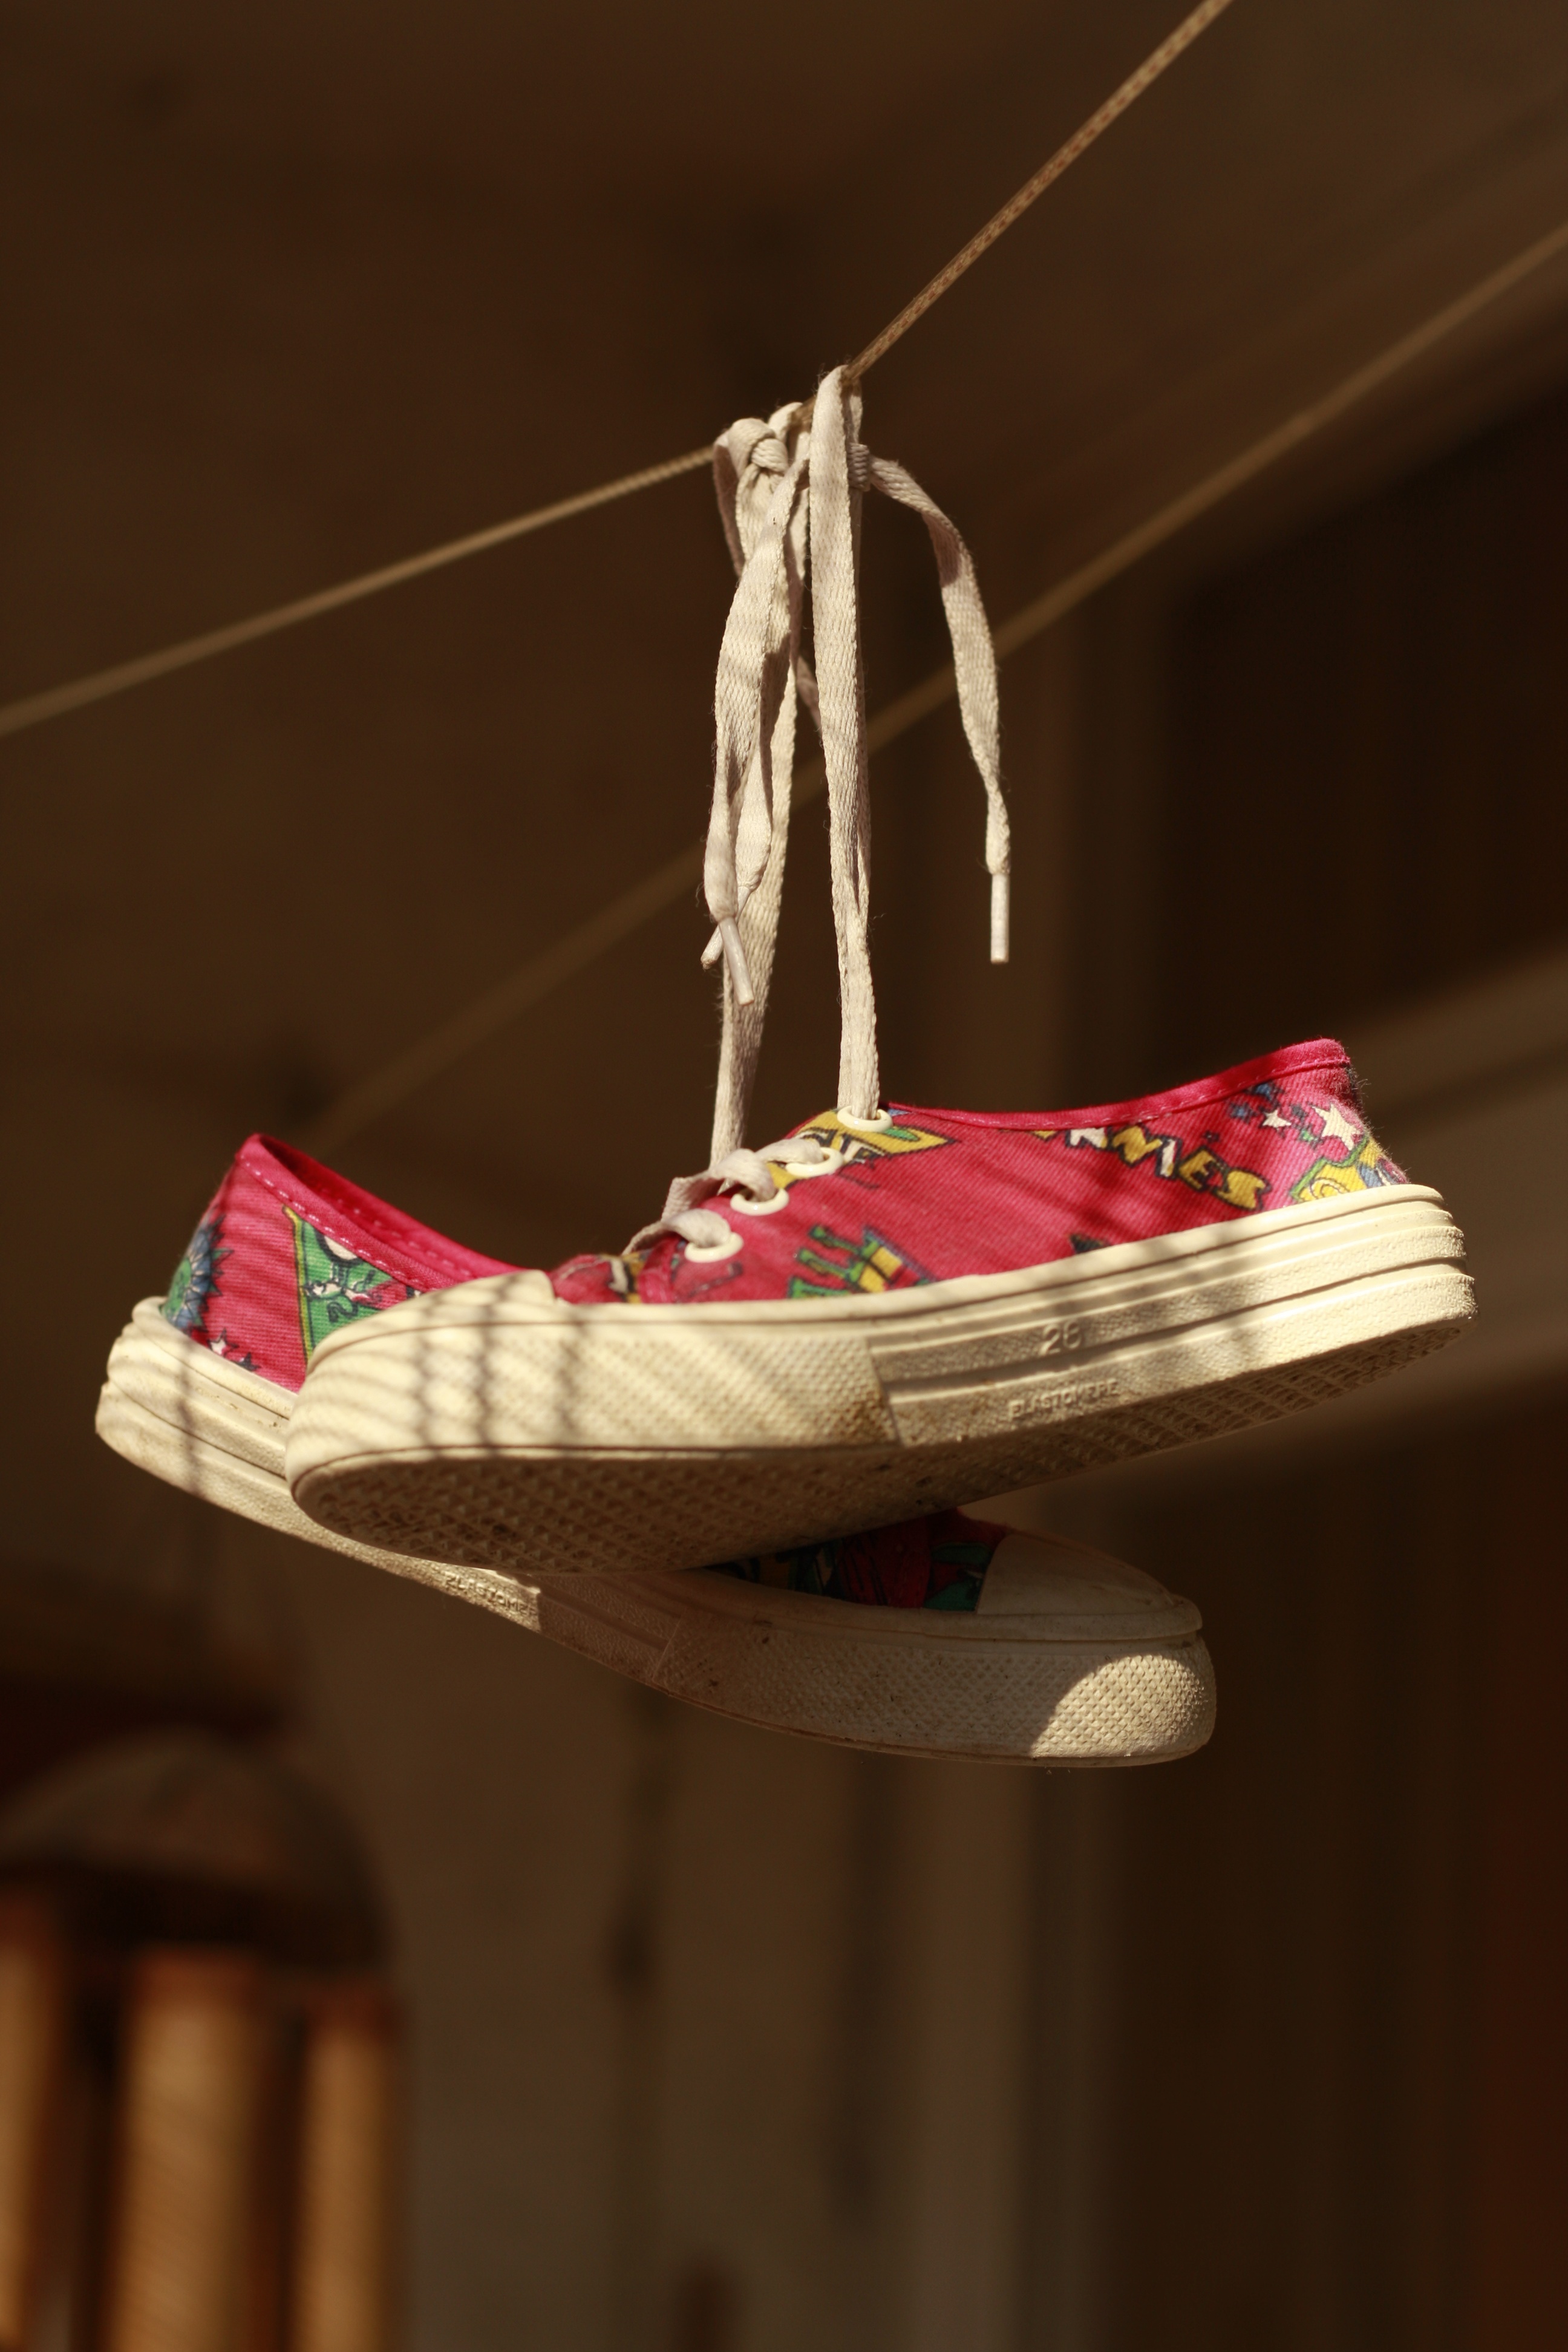
shoe, rope, wood, flower, spring, red, color, fashion, close, art, clothes, shape, macro photography